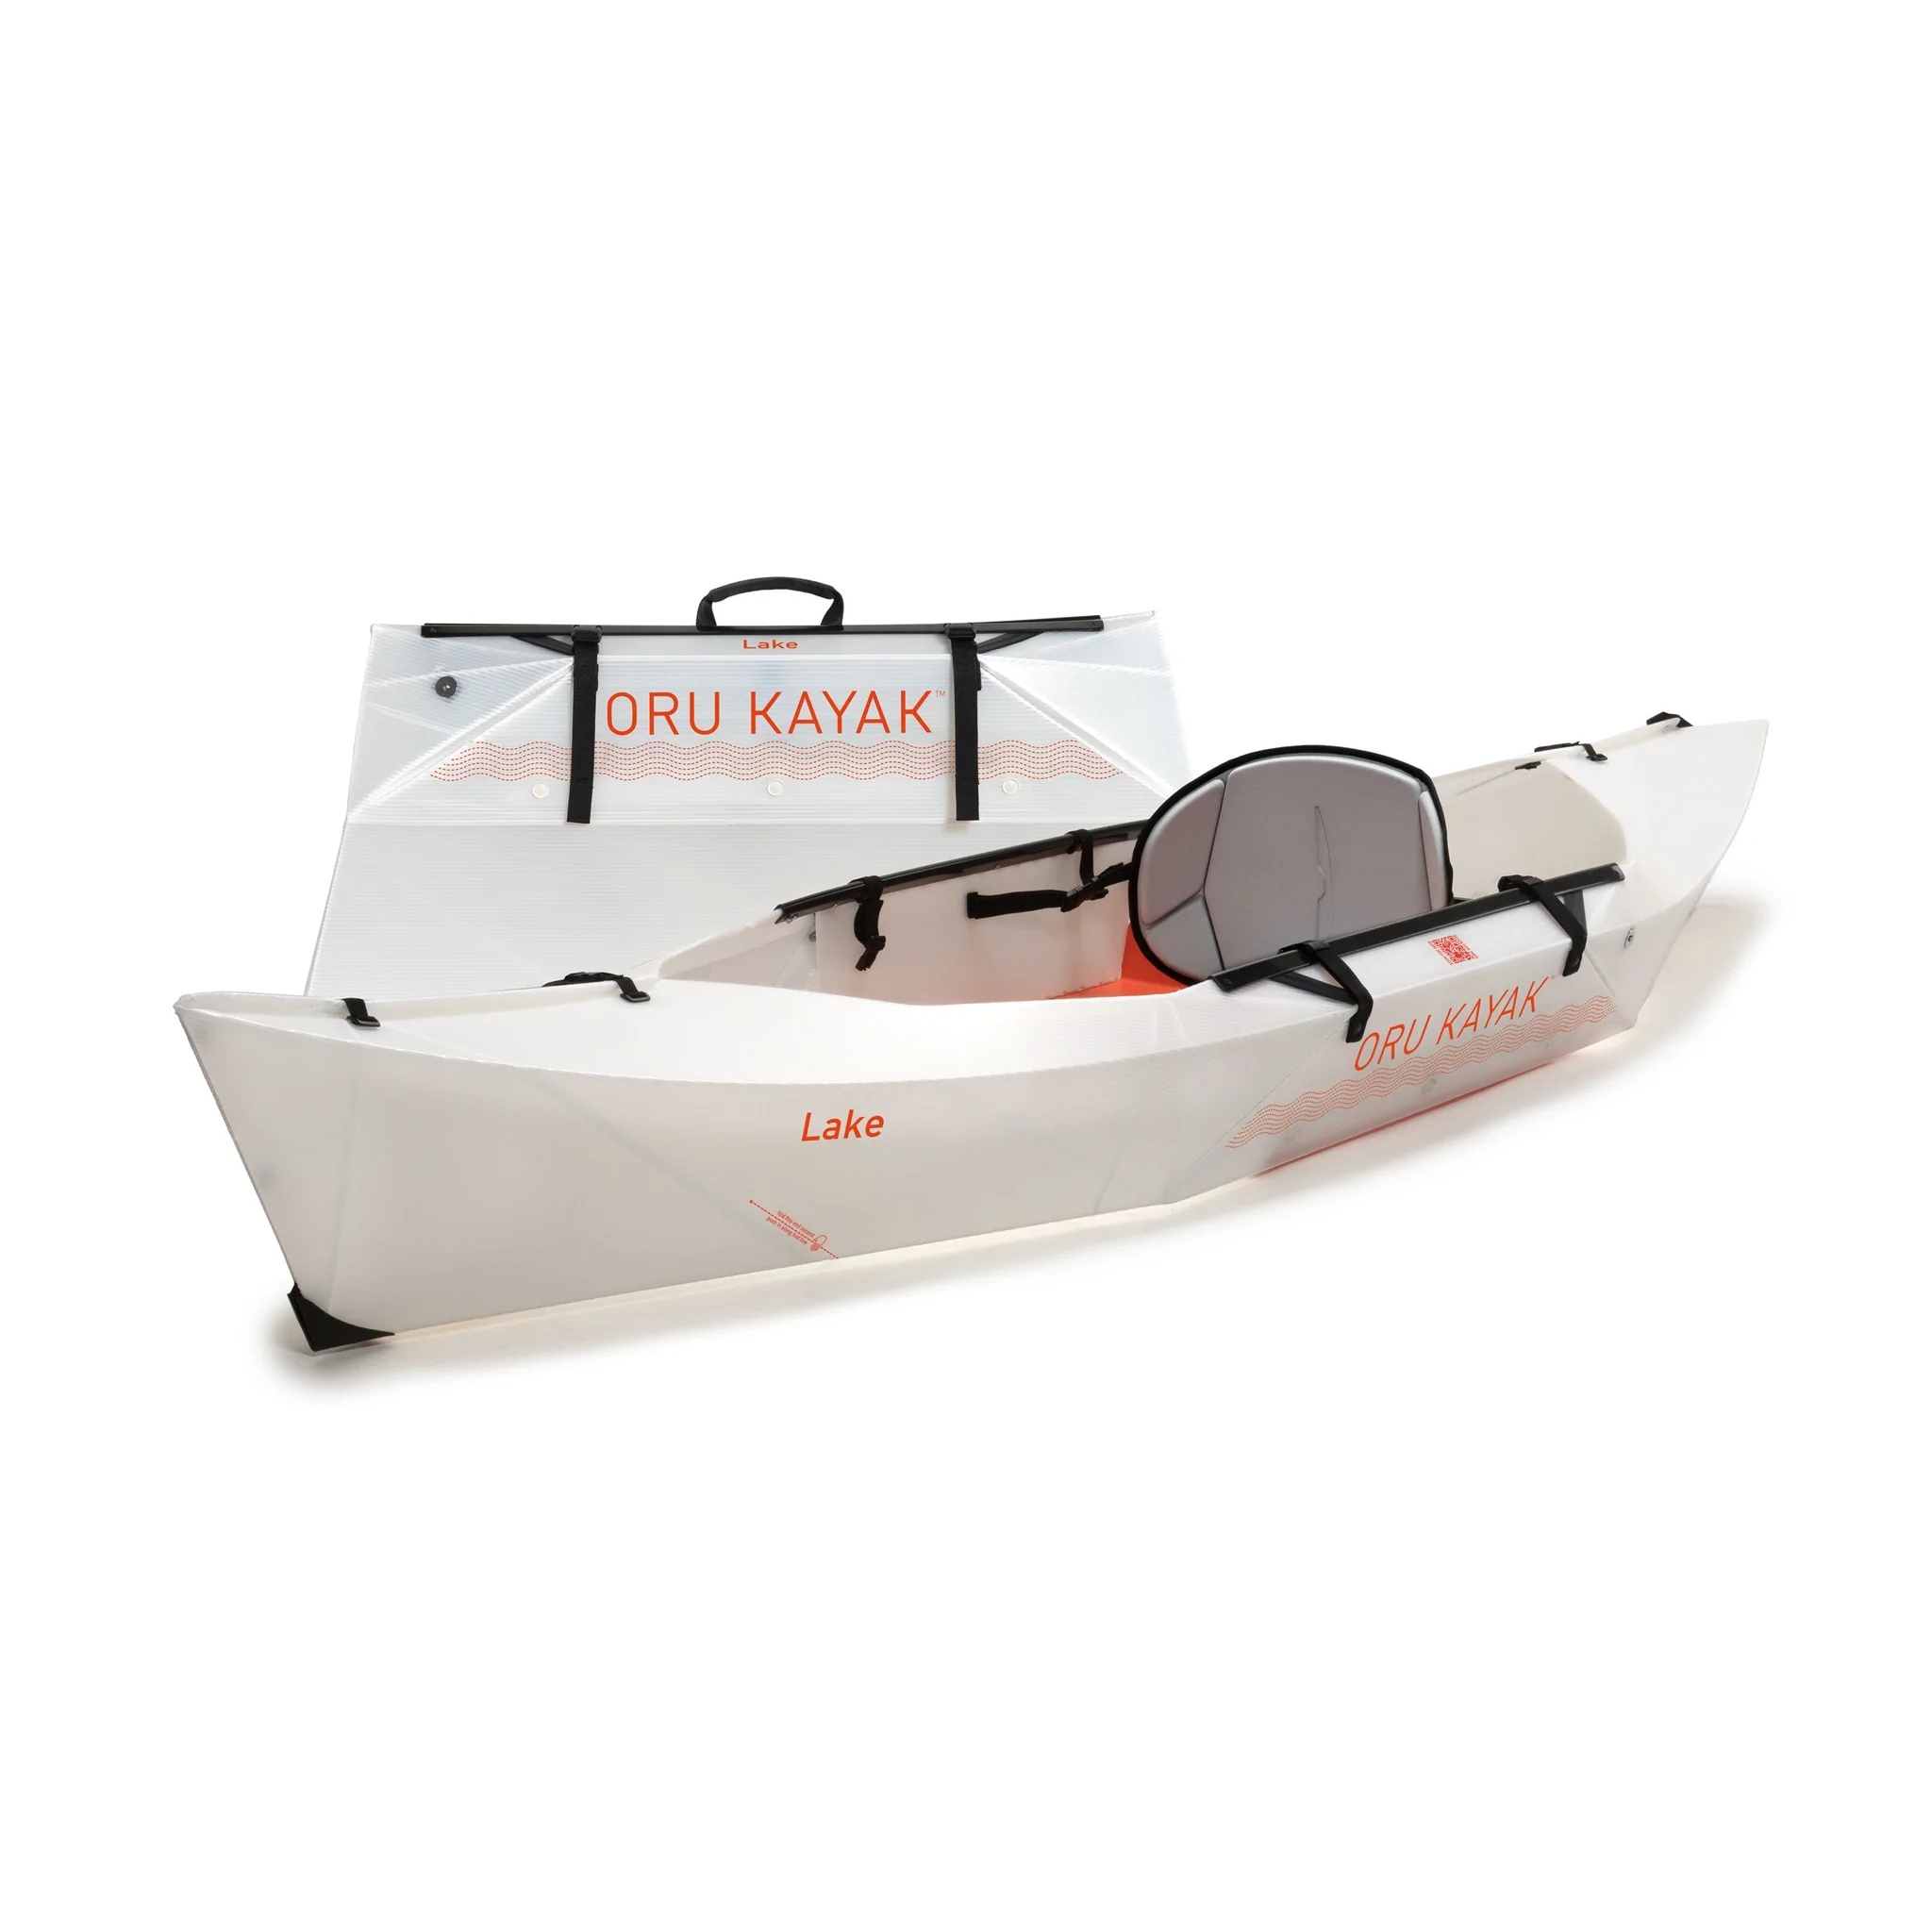
Oru Lake
Le Lake est le kayak le plus léger du marché - point final. Tout ce dont vous avez besoin pour vous connecter à l'eau, il s'assemble en moins d'une minute. C'est un bateau stable et adapté aux débutants, idéal pour tous les âges. Notre kayak le plus petit et le plus portable avec la même durabilité que nos modèles d'expédition se glisse facilement dans un siège arrière, un coffre ou même un avion pour toutes vos aventures. 1 minute pour l'assembler, pèse 8kg, peut emporter 113kg et est garanti 3ans. Les Kayak Oru sont fabriqués au Mexique en Oru Plast, un matériau ultra-durable, du polypropylène extrudé de 5mm. Ce matériau est conçu pour durer, il a fait l'objet de 10 ans de recherche et développement, est résistant à la perforation et à l'abrasion. Chez Roze Marine nous mettons un point d'honneur à vous proposer des produits de qualités durables et innovant.
Brand: Oru
Category: Sporting Goods > Outdoor Recreation > Boating & Water Sports > Boating & Rafting > Kayaks > Folding Kayaks